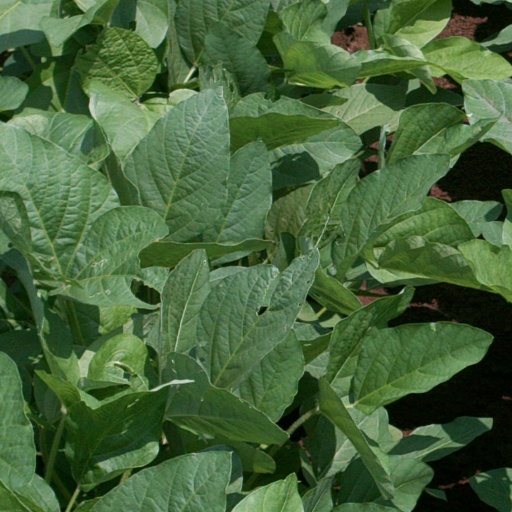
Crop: soybean